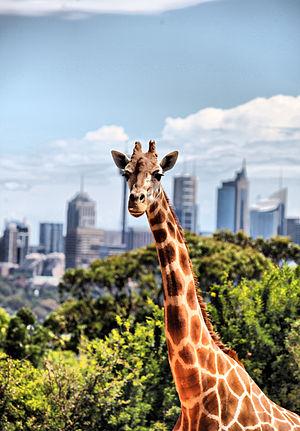
La girafe réticulée est une des quatre espèces proposées de girafe, mais aussi considérée par de nombreux auteurs comme une simple sous-espèce de girafe. Elle est également connue sous le nom de girafe de Somalie, et originaire de Somalie, du sud de l'Éthiopie et du nord du Kenya. Les girafes réticulées peuvent se croiser avec d'autres espèces de girafes en captivité ou si elles entrent en contact avec les populations d'autres sous-espèces dans la nature.